Ratna Ani Lestari

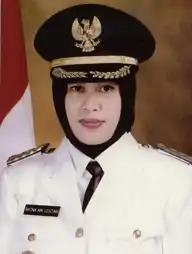
Official portrait, 2005

Ratna Ani Lestari (born 6 December 1965) is an Indonesian former politician who was the 26th regent of Banyuwangi regency of East Java from 2005 and 2010. She was the first female and first directly elected leader of the regency.